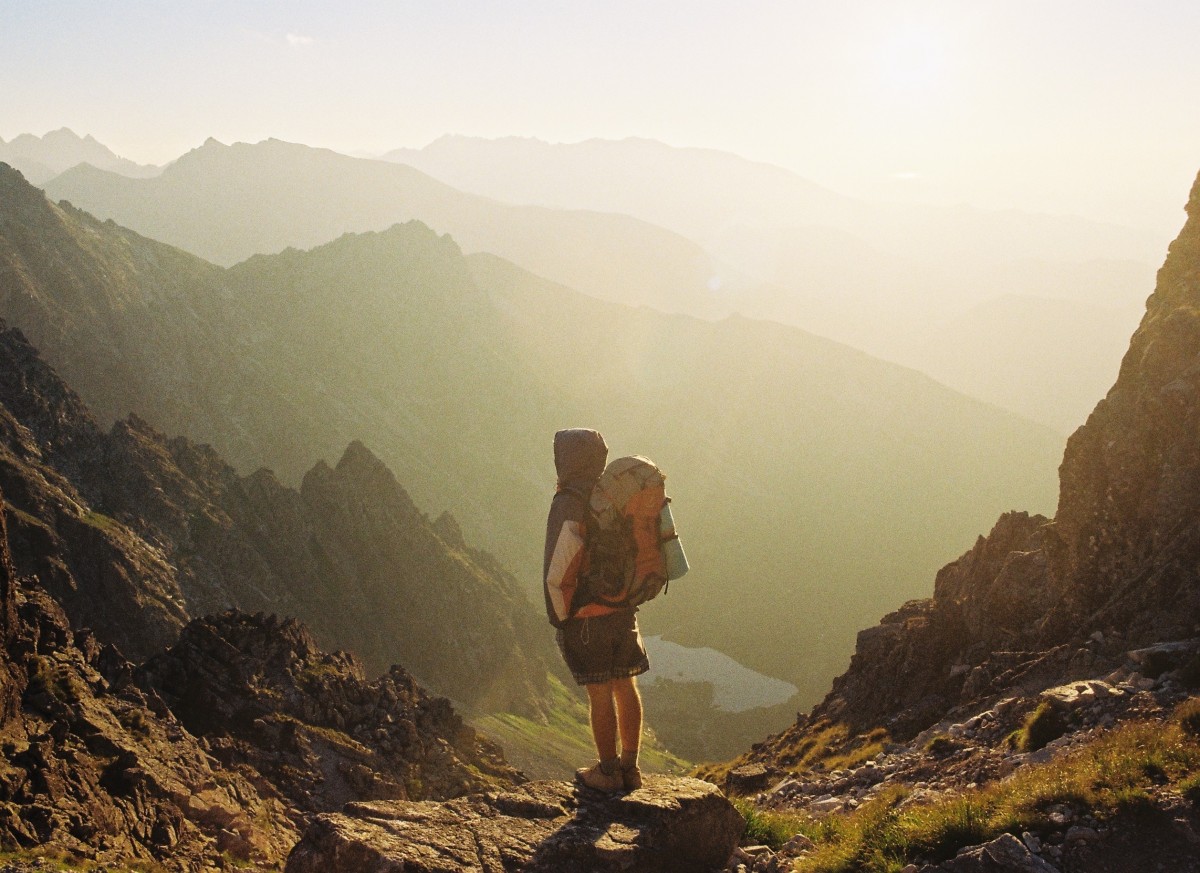
Tags: walking, person, hiking, morning, hill, adventure, backpack, valley, mountain range, cliff, extreme sport, terrain, ridge, summit, sports, alps, landform, geographical feature